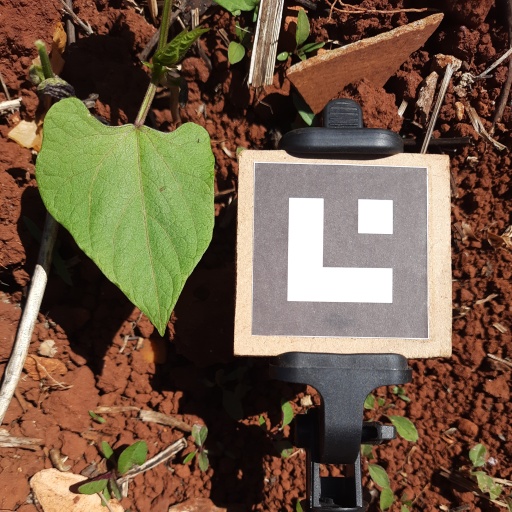
Observations: flat surface, no eating holes, under sunlight